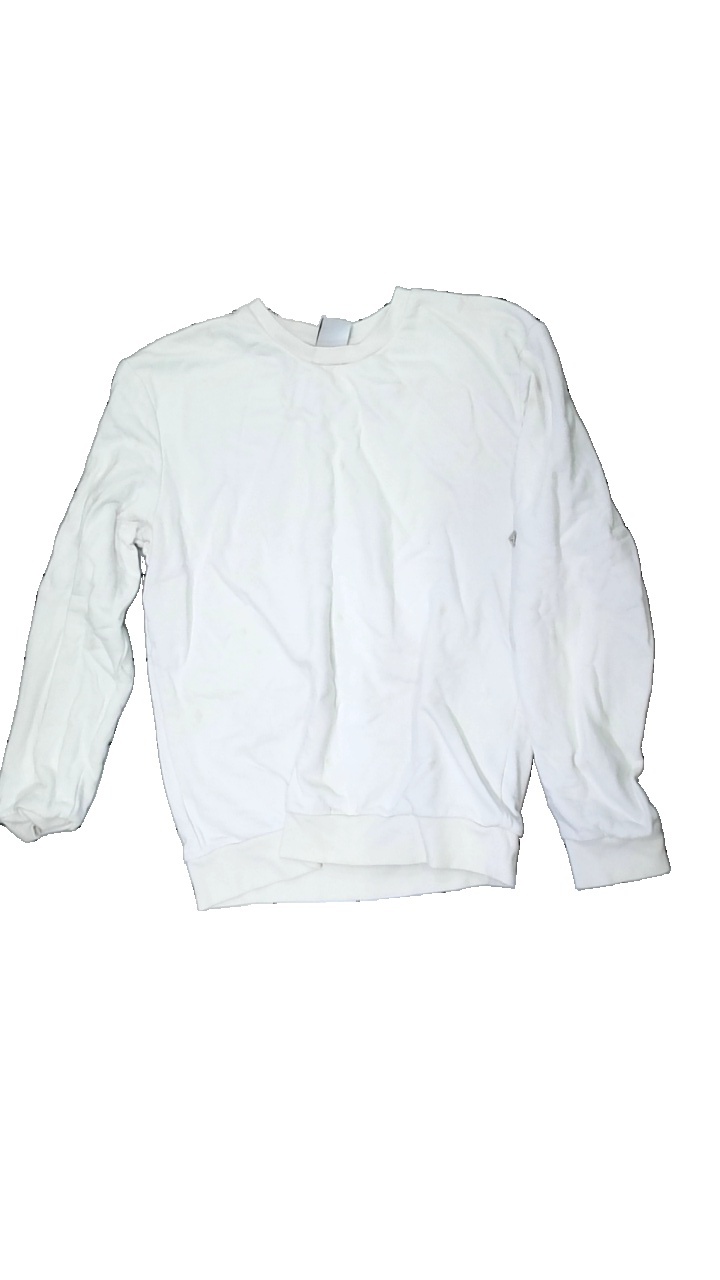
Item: Sweater (Ladies)
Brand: Zara
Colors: White
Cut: Regular, C-collar
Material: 100% cotton
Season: All
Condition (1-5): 2
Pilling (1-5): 3
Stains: Major
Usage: Export
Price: <50